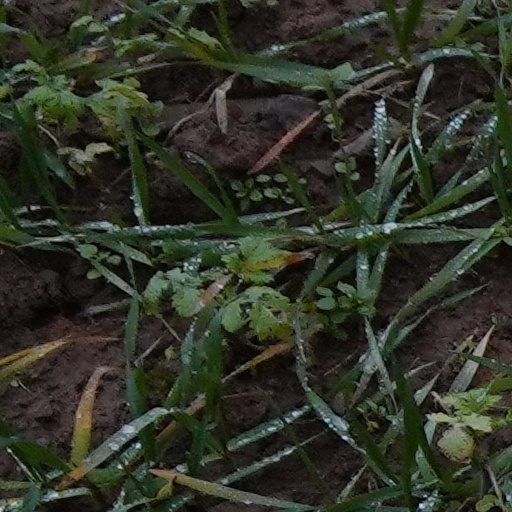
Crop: wheat